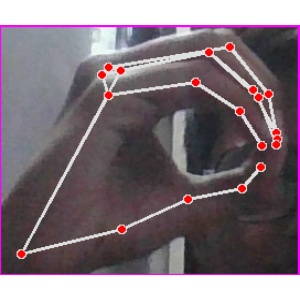
अक्षर: ठ